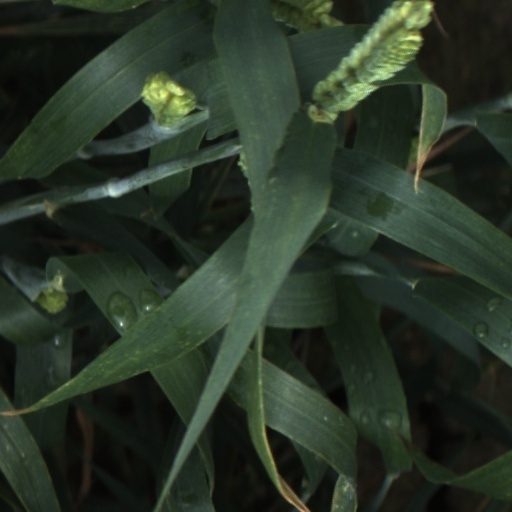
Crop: wheat